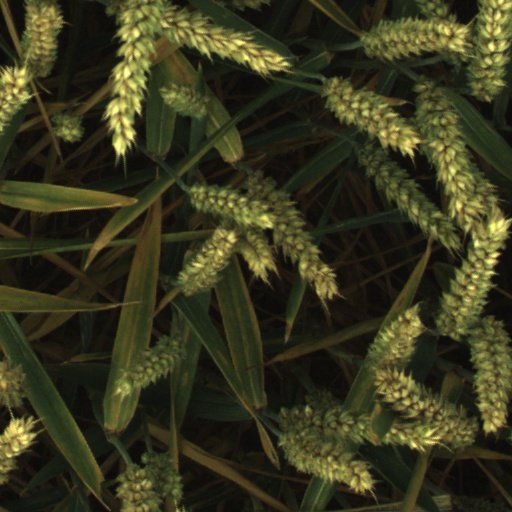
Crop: wheat